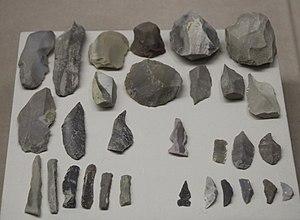
Outillage lithique provenant d'el Khiam, Cisjordanie, fouilles de René Neuville. Natoufien supérieur / Khiamien (début du PPNA). Microlithes, pointes de type el Khiam, microburin, lamelles à dos, perçoirs, grattoirs, nucléus. Musée d'archéologie nationale.
Le Néolithique du Proche-Orient est chronologiquement le plus précoce des épisodes de passage d'un mode de vie paléolithique à un mode de vie néolithique à se produire dans le monde. Il prend place entre le Levant et le Zagros occidental, incluant une partie de l'Anatolie, au début de l'Holocène, entre 10000 et 5500 av. J.-C. environ.
El Khiam est un site préhistorique situé dans le désert de Judée, en Cisjordanie. Il a donné son nom à la culture mésolithique du Khiamien, dont on trouve des sites dans plusieurs pays du Proche-Orient.